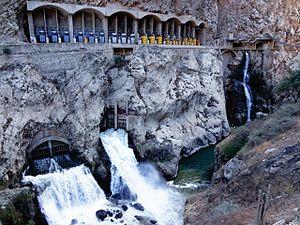
La centrale hydroélectrique Cañón del Pato est une centrale hydroélectrique située sur le río Santa dans la région d'Ancash au Pérou. La centrale du Cañón del Pato est l'une des principales centrales du Sistema Interconectado Nacional del Perú.